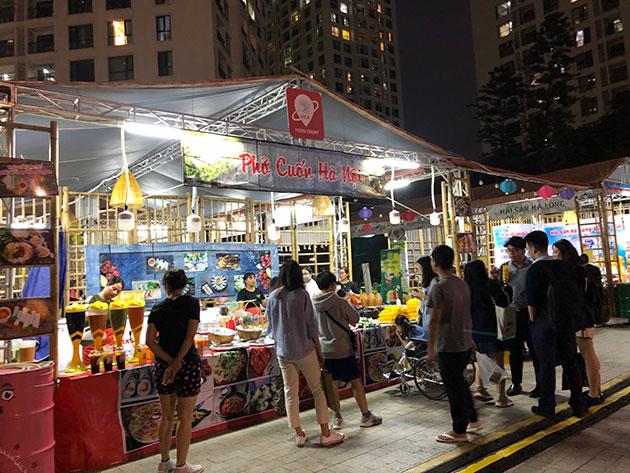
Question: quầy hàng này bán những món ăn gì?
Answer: bán phở cuốn hà nội